Lucy W. Abell

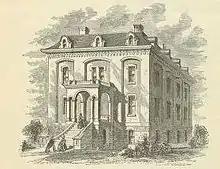
New England Female Medical College

Abell practised in Boston until 1875, when she went abroad. Returning to America in 1878, she resumed practice in Washington, D.C., where she established the Ladies Physiological Society.